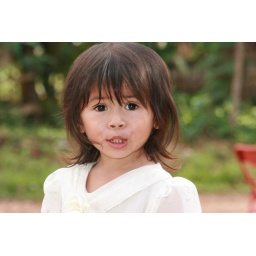
A girl in ceremonial clothes